Péter Boross

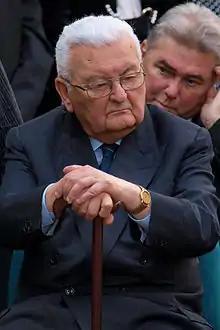
Boross in 2014

Péter Boross (born 27 August 1928) is a Hungarian retired politician and former member of the Hungarian Democratic Forum (MDF) who served as Prime Minister of Hungary from December 1993 to July 1994. He assumed the position upon the death of his predecessor, József Antall, and held the office until his right-wing coalition was defeated in election by the Hungarian Socialist Party (MSZP), which was led by his successor Gyula Horn. Prior to his premiership, Boross functioned as Minister of Civilian Intelligence Services (1990) and Minister of the Interior (1990–1993). He was also a Member of Parliament from 1994 to 1998 and from 2006 to 2009. At the age of 96, he is the longest-lived prime minister in Hungarian history.